El Ghriba Synagogue

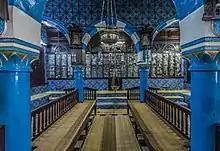
Inside the synagogue

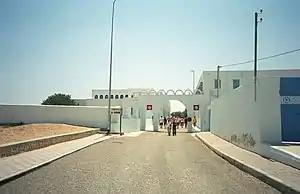
Entrance of the synagogue

Djerba is home to around 1,300 Jews, and El Ghriba is an important feature of Jewish life on the island. According to legend, the construction of the synagogue dates from to the High Priests' escape following the destruction of Solomon's Temple by the Babylonians under Nebuchadnezzar II in the year 586 BCE (or, alternately, the destruction of the Second Temple in 70 CE). The High Priests carried with them a door and a stone of the destroyed Temple. Thus the synagogue links the Jewish diaspora to the "sole sanctuary of Judaism". In modern times, the local Jews are distinguished by their dress, which includes a black band around their pants, which signifies the destruction of the Temple.